Highlands and Islands Alliance

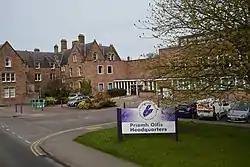
Lorraine Mann was involved in a legal dispute with the Highland Council "(offices pictured)" over political job-sharing.

The Alliance are perhaps best known for their controversial job-share candidacies. Such a proposal was suggested so that if the group were successful in obtaining a seat, the time a Holyrood representative would spend away from their rural constituents would not exceed a week, as they could interchange with their job-sharing partner. Fielding 20 candidates, the Alliance was the first British political party ever to achieve an absolute gender balance through its election nominations. Although each Alliance seat would be represented by two MSPs, the group insisted that they would share a single salary and expenses record.